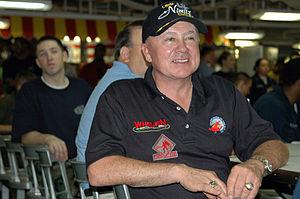
Geoff Bodine, de son vrai nom Geoffrey Eli Bodine, est un pilote américain de NASCAR né le 18 avril 1949 à Chemung dans l'État de New York.